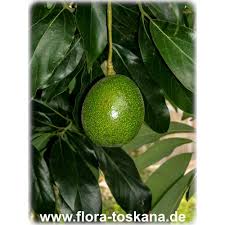
Label: Avocado